Truckee Meadows Fire Protection District

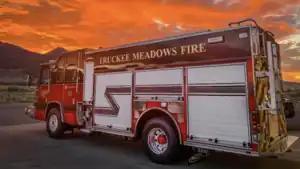
Engine 32

The Truckee Meadows Fire Protection District is a fire protection district that covers Washoe County, Nevada and the eastern slopes of the Sierra Nevada Mountains in Western Nevada. The district spans an area of nearly 6,600 square miles in the northwest section of the state bordering California and Oregon. TMFPD was originally founded in 1972 and operated independently until 2001. Washoe County contracted the City of Reno Fire Dept. to operate TMFPD engines until 2012. Early in 2012, the agreement with the City of Reno was terminated and TMFPD was stood back up and operated independently again. The Truckee Meadows Fire Protection District operates a fire apparatus fleet of 10 engines, 1 ladder company, 11 brush trucks, 1 rescue squad, 1 ambulance, 1 hazardous material unit, various support units, 2 technical rescue support units, 9 water tenders, and 2 water rescue entry vehicles The District's primary areas of responsibility include rural and suburban communities outside the City of Reno. Truckee Meadows Fire Protection District responded to 10,581 calls for service with a 2017/2018 budget of $27,932,275.